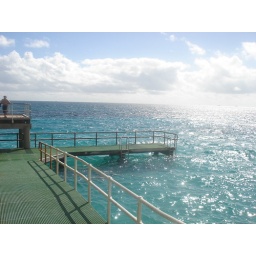
the sky full of clouds (so unlikely in Australia)